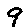
Label: 9